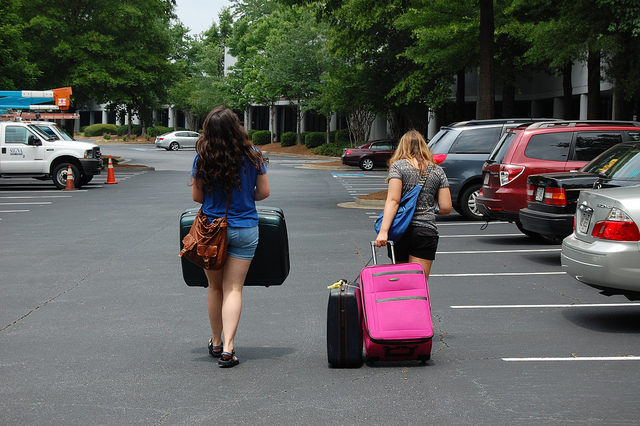
user: Given an image and a question. Answer the question in a short answer. Question: What kind of cars are in the photo? Short Answer:
assistant: parked